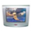
Label: television